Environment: real
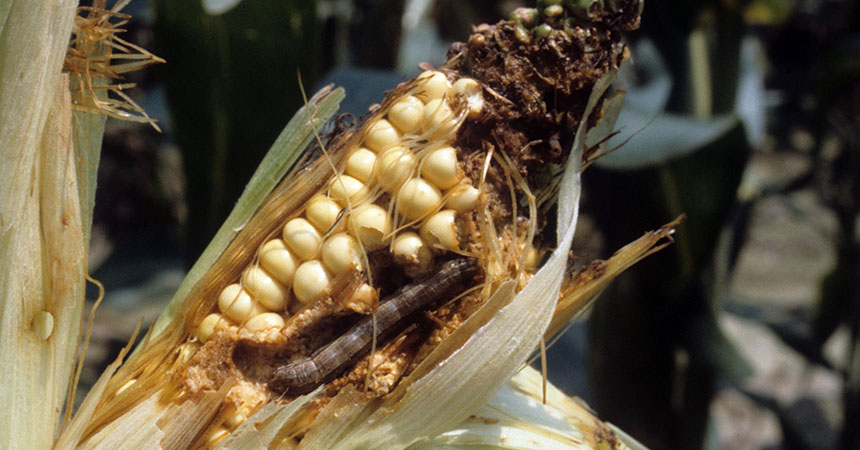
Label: fall_armyworm